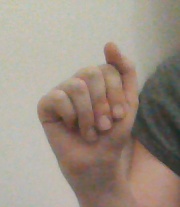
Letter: saad